Tintagel

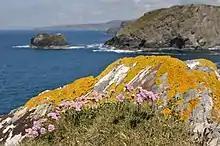

King Arthur's Great Halls at Trevena is a substantial building of the early 1930s. It was built for custard powder manufacturer F. T. Glasscock as the headquarters of the "Fellowship of the Knights of the Round Table", behind Trevena House. A variety of Cornish stones are used in the construction and the 73 stained glass windows illustrating the Arthurian tales are by Veronica Whall; there are several paintings of scenes from the life of King Arthur by William Hatherell. In 1927, the Order of the Fellowship of the Knights of the Round Table was formed in Britain by Frederick Thomas Glasscock (a retired London businessman, d. 1934) to promote Christian ideals and Arthurian notions of medieval chivalry. Glasscock was resident at Tintagel (in the house "Eirenicon" which he had built) and responsible for the building of King Arthur's Hall (an extension of Trevena House which had been John Douglas Cook's residence and had been built on the site of the former Town Hall and Market Hall). The hall is now used as a Masonic Hall, and is home to four Masonic bodies.